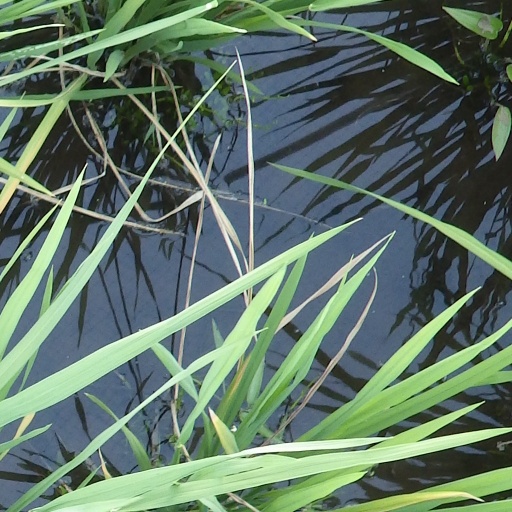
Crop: rice